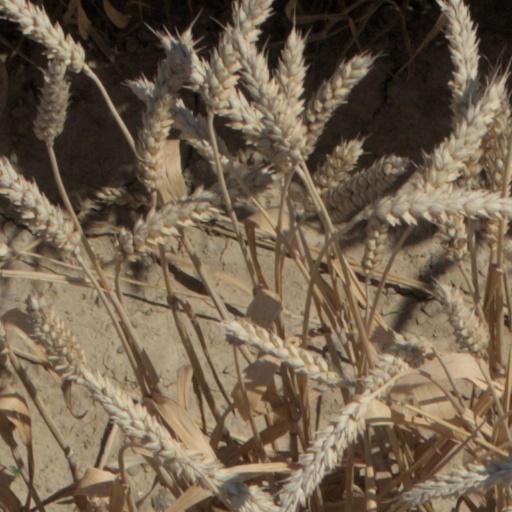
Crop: wheat